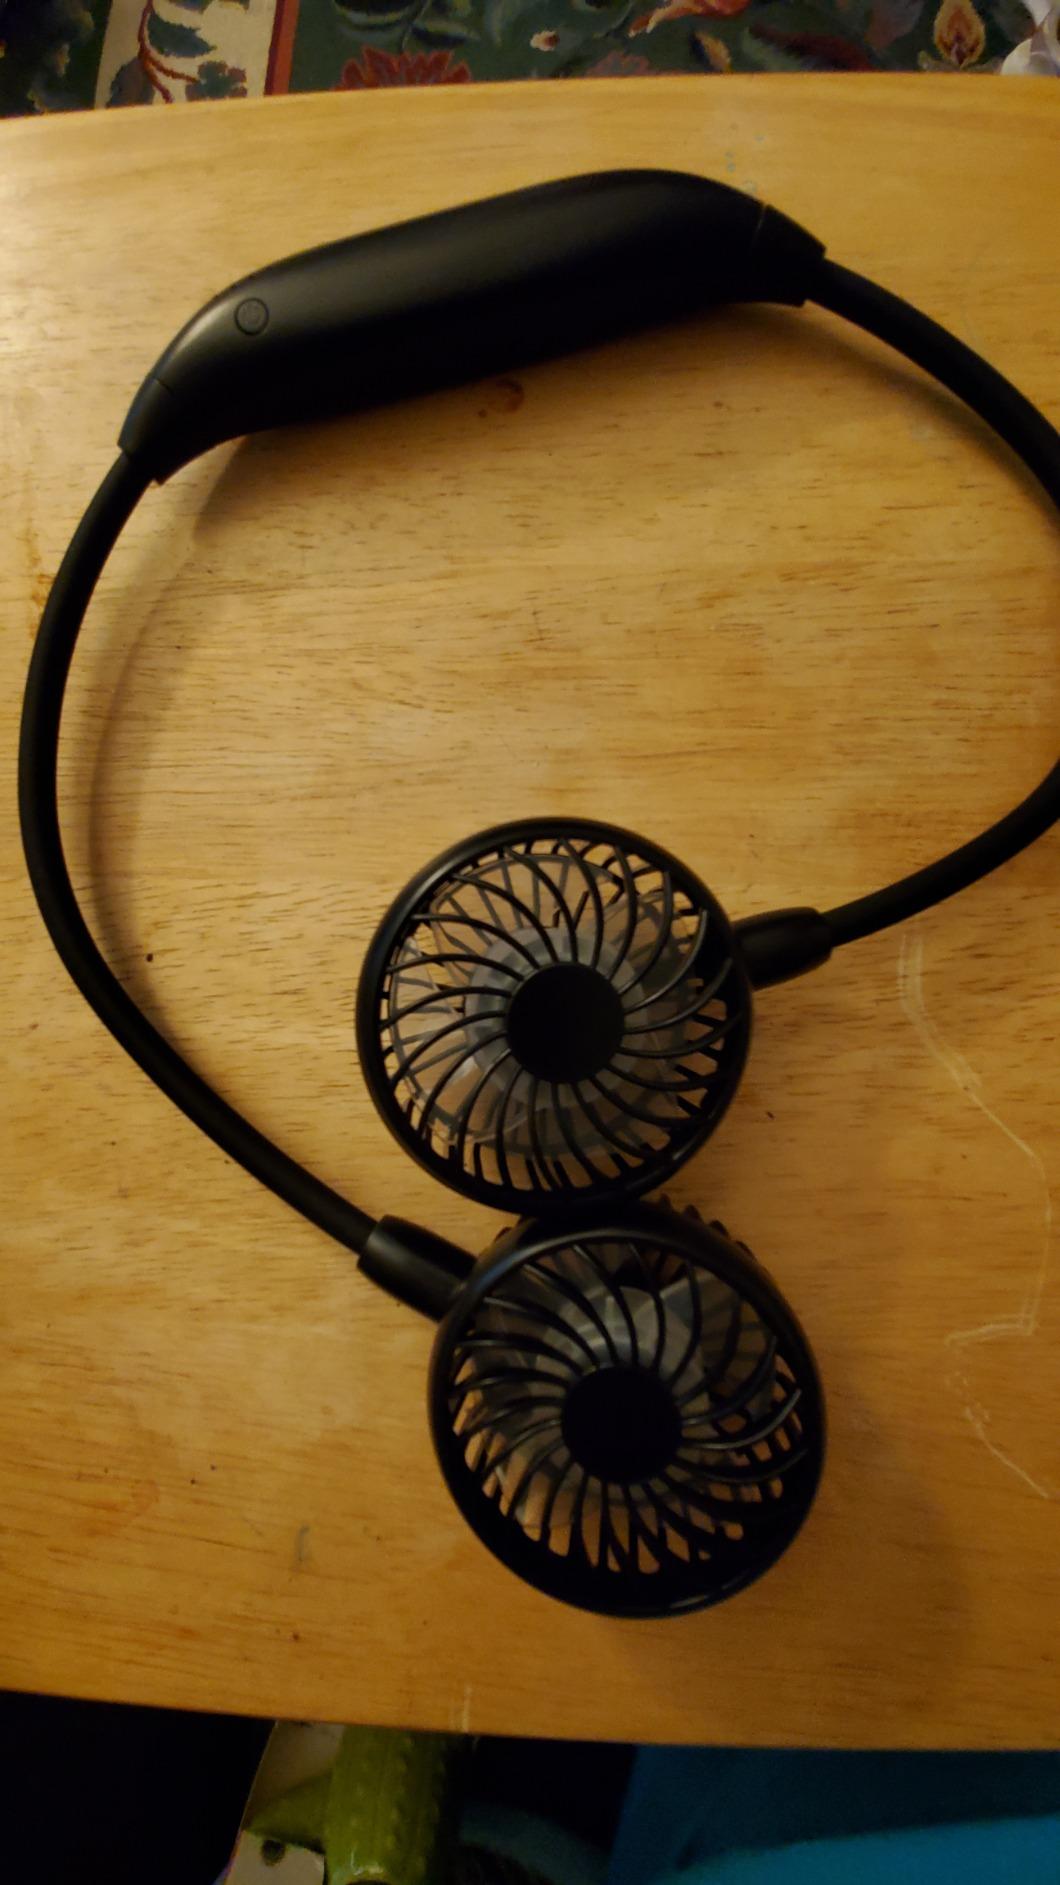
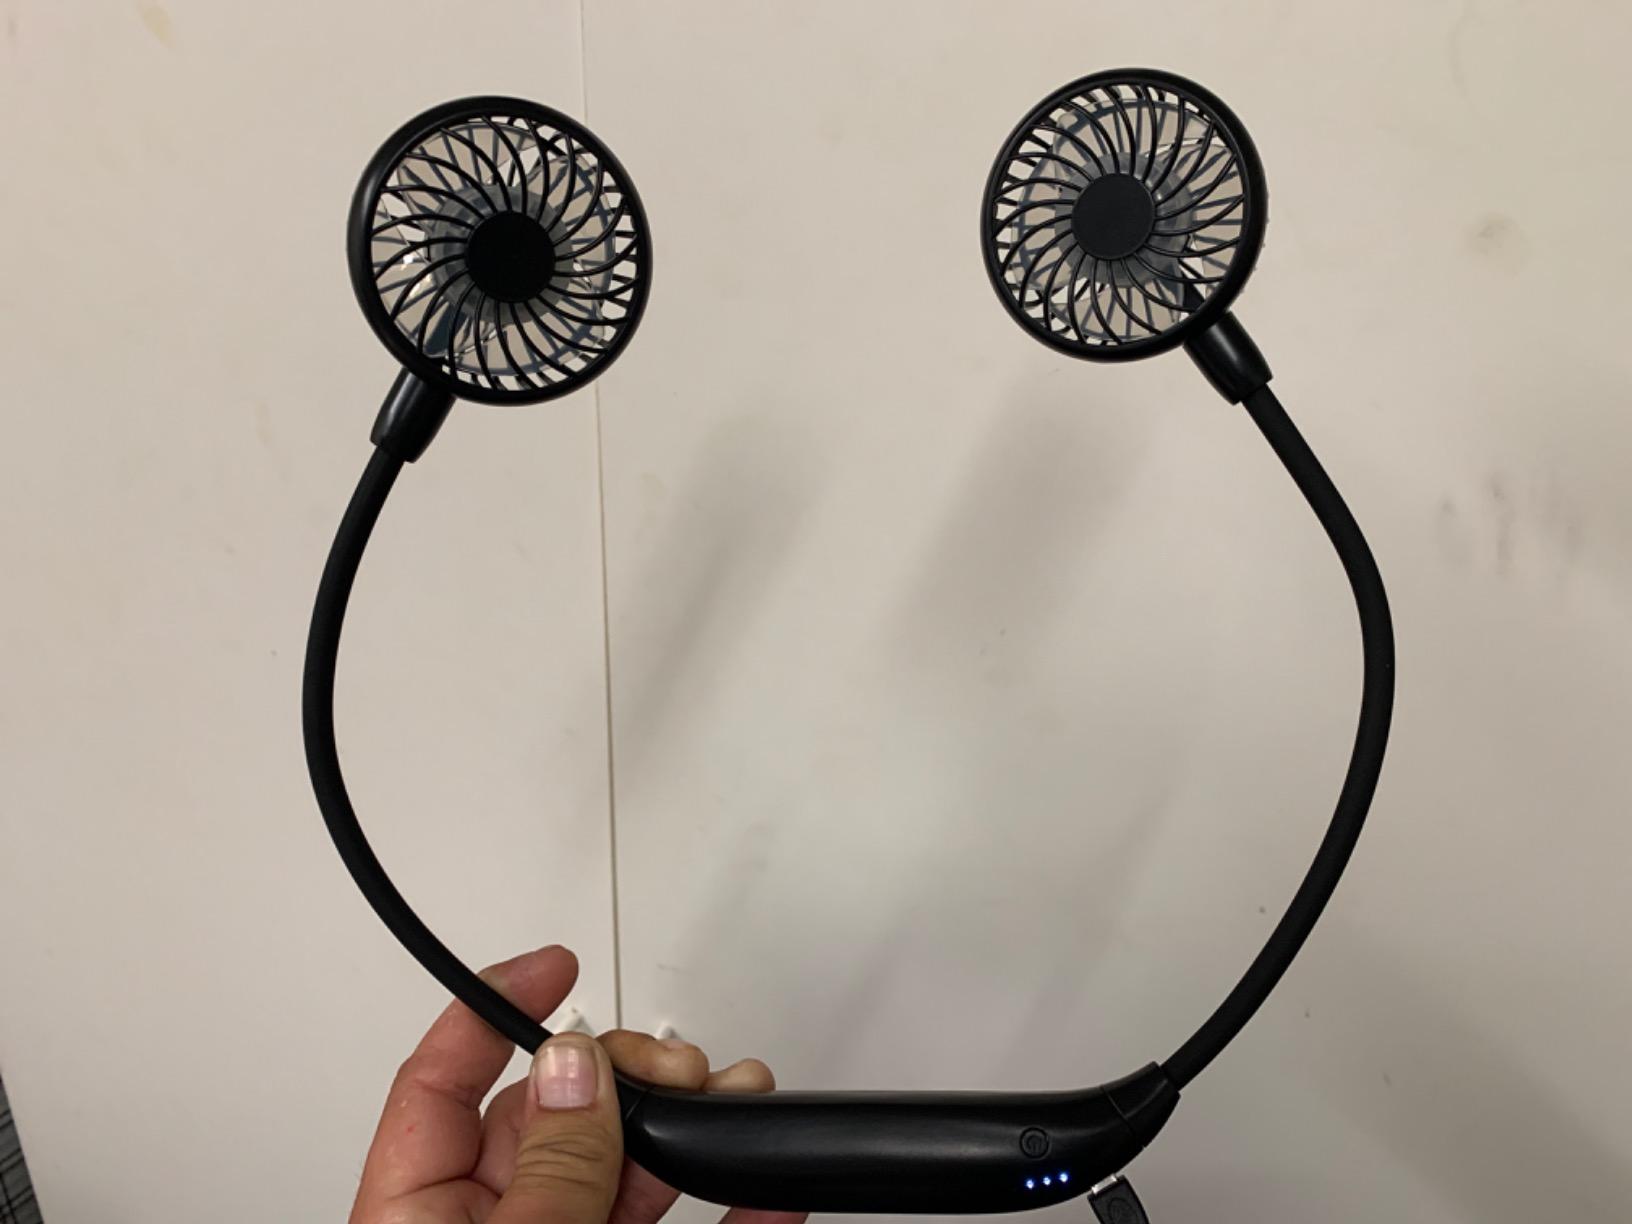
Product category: fan
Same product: yes